Happy Meal

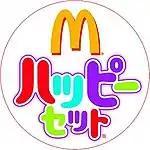
The Happy Meal logo in Japanese. Text reads "Happy Set" ("Happī Setto") in katakana.

A Happy Meal is a kids' meal usually sold at the American fast food restaurant chain McDonald's since June 1979. A small toy or book is included with the food, both of which are usually contained in a red cardboard box with a yellow smiley face and the McDonald's logo. The packaging and toy are frequently part of a marketing tie-in to an existing television series, film or toyline.